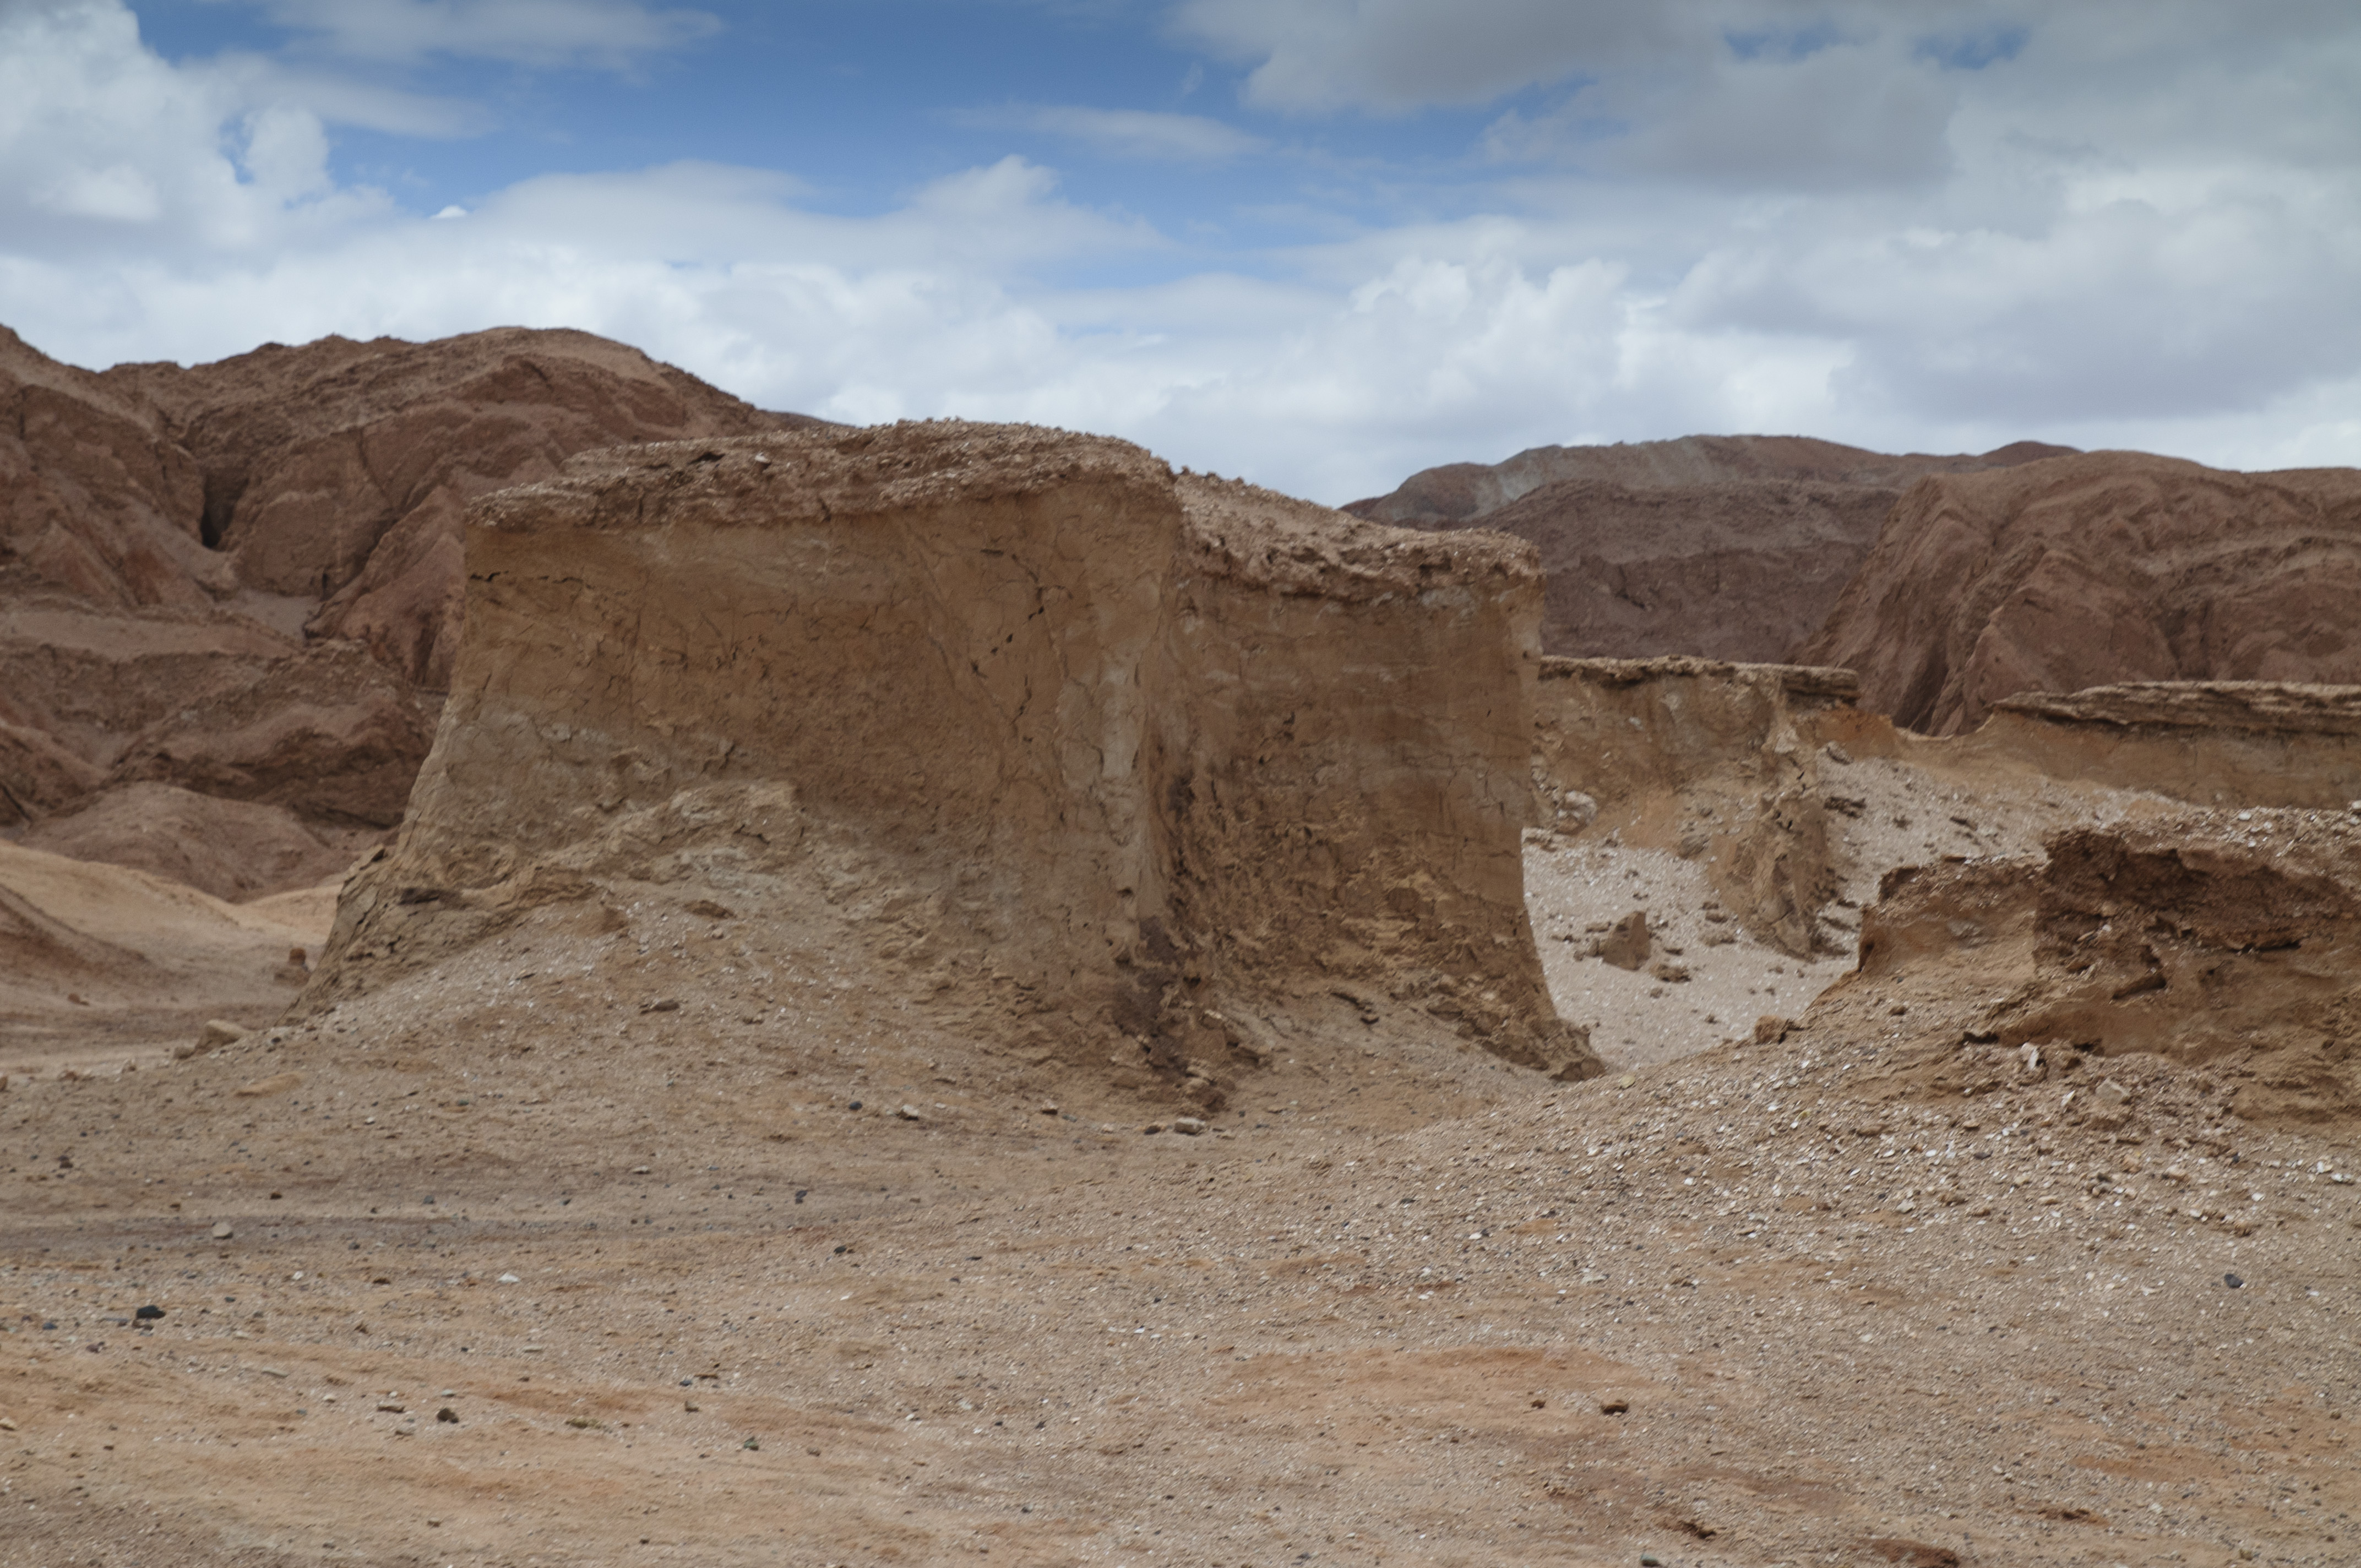
landscape, sand, rock, desert, valley, formation, cliff, arch, soil, nikon, terrain, material, chile, geology, badlands, plateau, wadi, butte, sanpedrodeatacama, d300, landform, ancient history, natural environment, geographical feature, aeolian landform